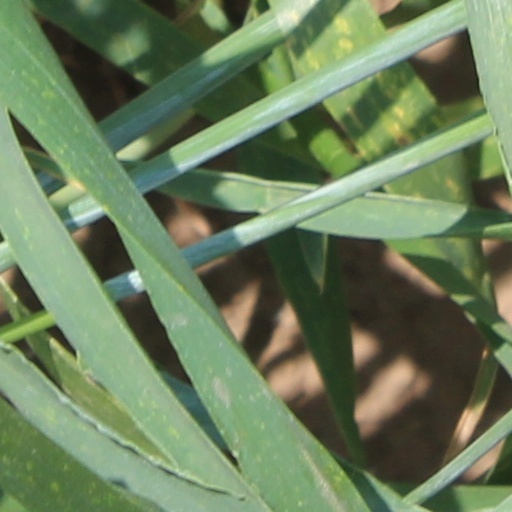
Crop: wheat